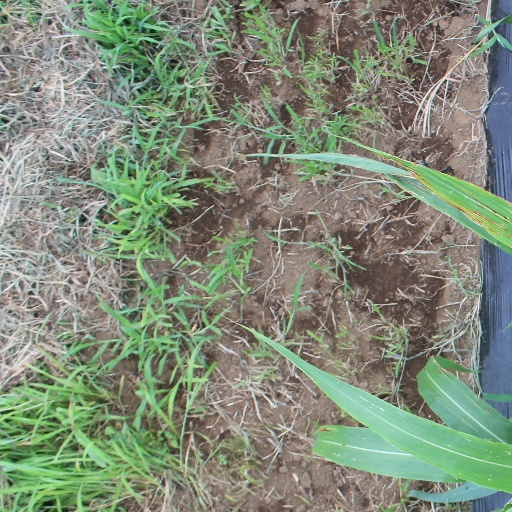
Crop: sorghum